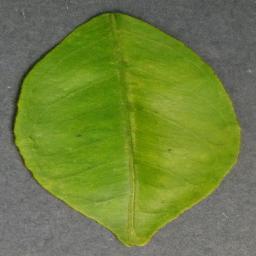
Label: Orange___Haunglongbing_(Citrus_greening)